Robert Logan of Restalrig

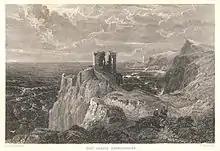
19th-century engraving of Fast Castle, which was involved in Robert's alleged plot to adbduct James VI of Scotland

The Logan family lived at Lochend Castle, near Restalrig, and others of the name had been Provost of Leith. In 1430, an ancestor, also called Sir Robert Logan (d. 1439), and his wife Dame Katherine founded the monastery of St Anthony which was near South Leith Parish Church with an outlying chapel at Arthur's Seat in Holyrood Park, which survives as a ruin.